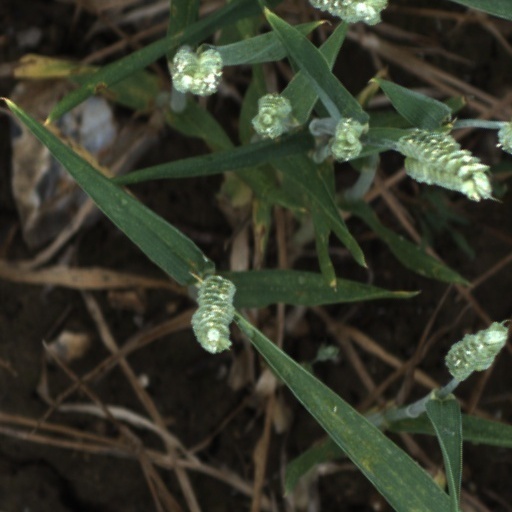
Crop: wheat